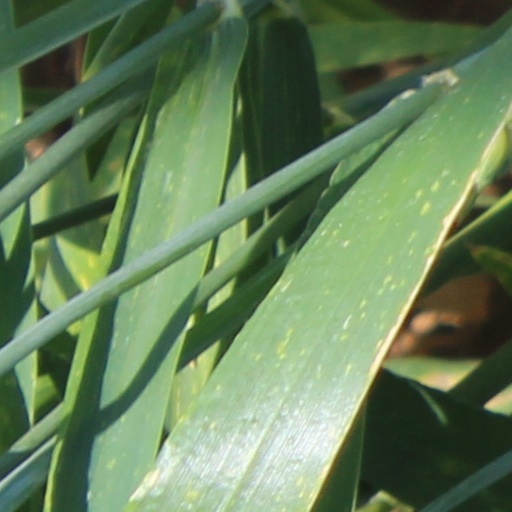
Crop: wheat